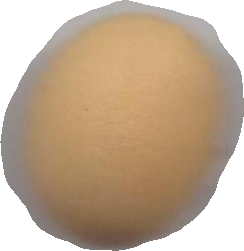
Variety: Grobogan